Star Axis

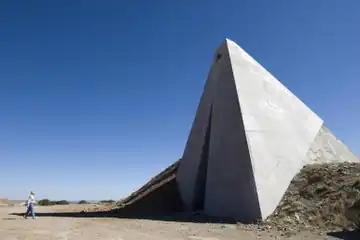
Charles Ross, "Star Axis". Solar Pyramid with triangular entrance to the Hour Chamber; earth, sandstone, granite, concrete, bronze, stainless steel; 11 stories high, 0.1 mile wide; (1971–in progress).

The Star Tunnel is entered through an enormous excavation of two 30-foot-tall, curved sandstone walls rising up to an elliptical opening that traces the path Earth's axis draws throughout precession. The other chambers of "Star Axis" embody additional celestial phenomena. The relatively small "Equatorial Chamber" is located at the bottom of the Star Tunnel and frames the passage of the sun on the equinox through an opening at the top enabling viewers to also observe the stars that travel directly above the equator. The top third of the Star Tunnel continues into the 52-foot-high "Solar Pyramid," whose angles were determined by the summer and winter solstices. It casts shadows like a sundial, marking daily and seasonal sun movements on the bowtie-shaped, exterior "Shadow Field," which is bounded by the tracings of the longest shadow at winter solstice and the shortest at summer solstice. Inside the Solar Pyramid in the "Hour Chamber," which includes a 29-foot-high, 15˚ triangular aperture framing one hour of the earth’s rotation; in that time, any given star will take sixty minutes to arc from the opening’s left (west) edge to the right (east) edge, while Polaris remains at the apex due to the alignment of the structure.